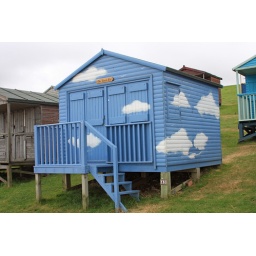
the other house in the clouds